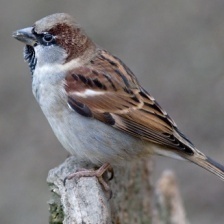
Species: HOUSE SPARROW
Scientific name: PASSER DOMESTICUS